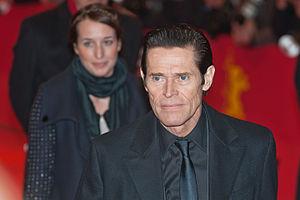
The Grand Budapest Hotel est une comédie dramatique américano-allemande coproduite, coécrite et réalisée par Wes Anderson, sortie en 2014. Les œuvres de l'écrivain Stefan Zweig sont revendiquées comme source d'inspiration du film.